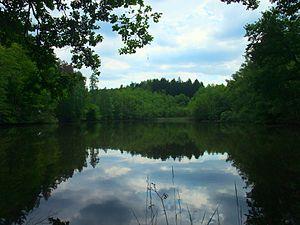
La Pfrimm est un affluent de 42,7 km de long, localisé à l'ouest du Rhin en Rhénanie-Palatinat.